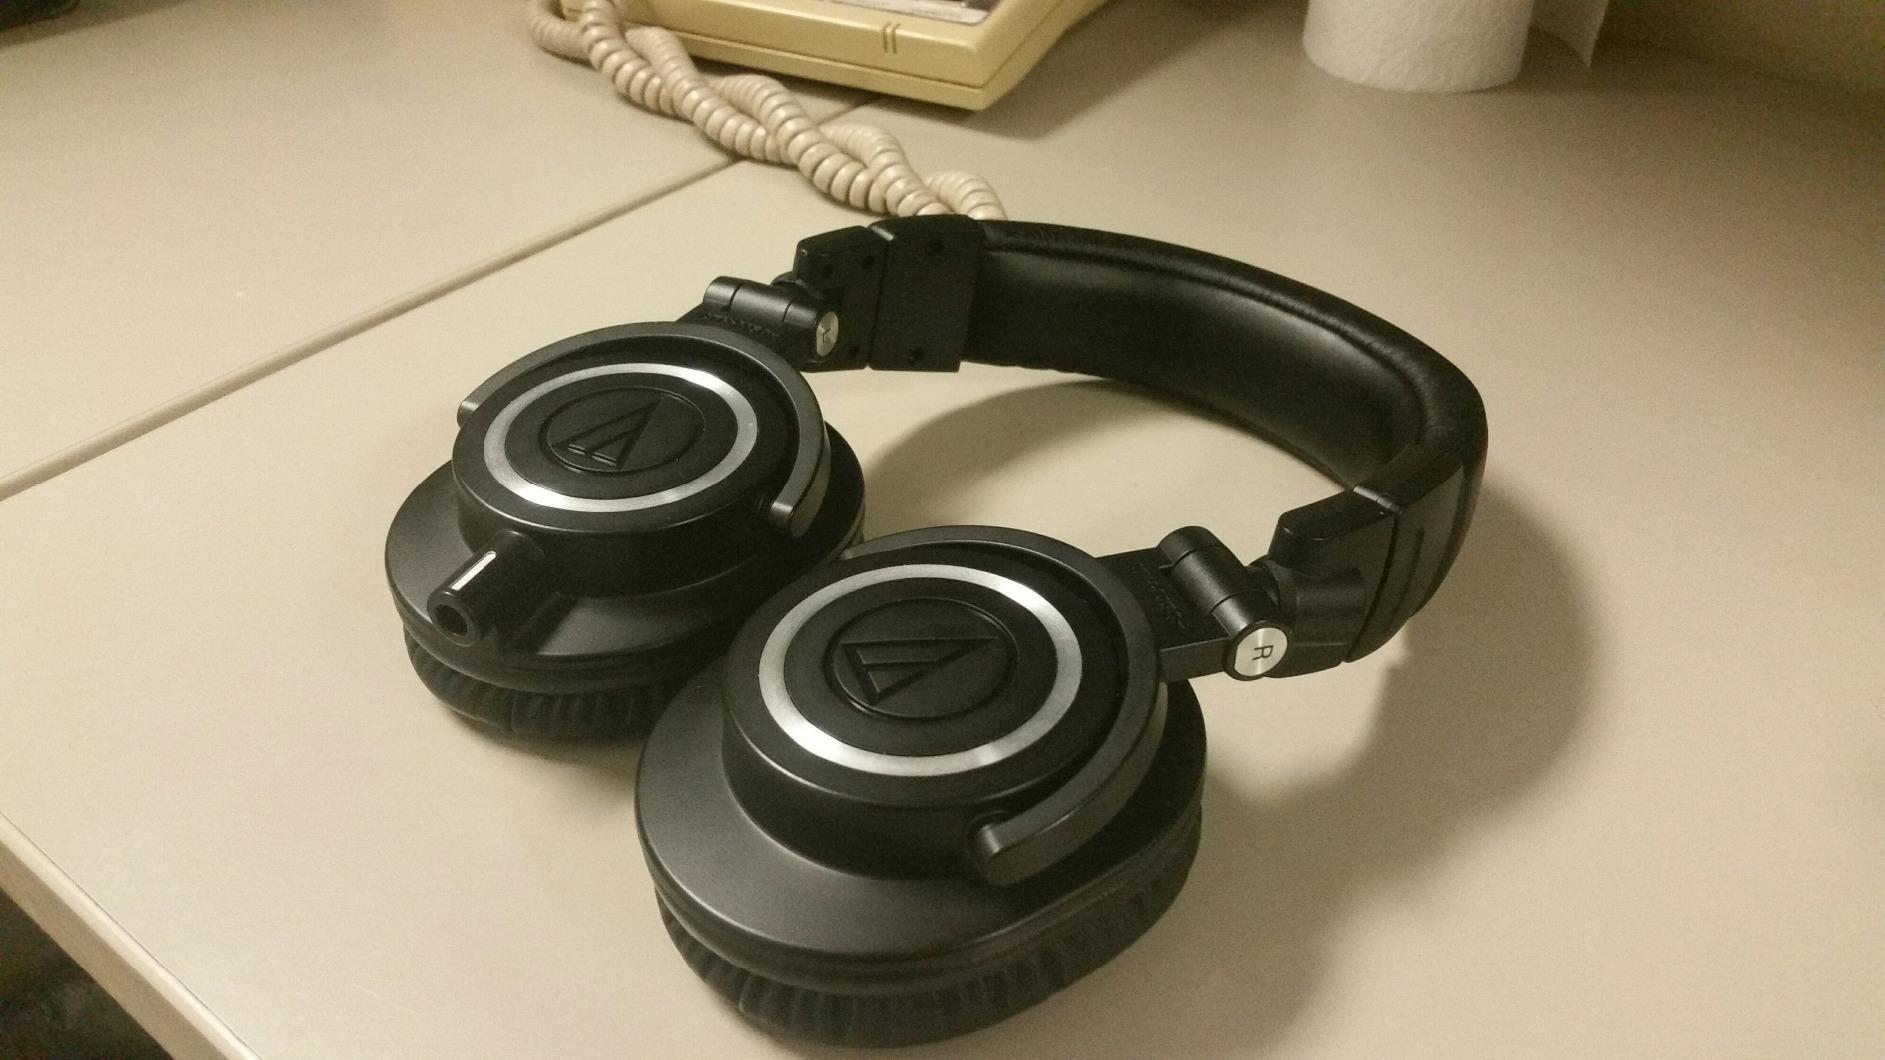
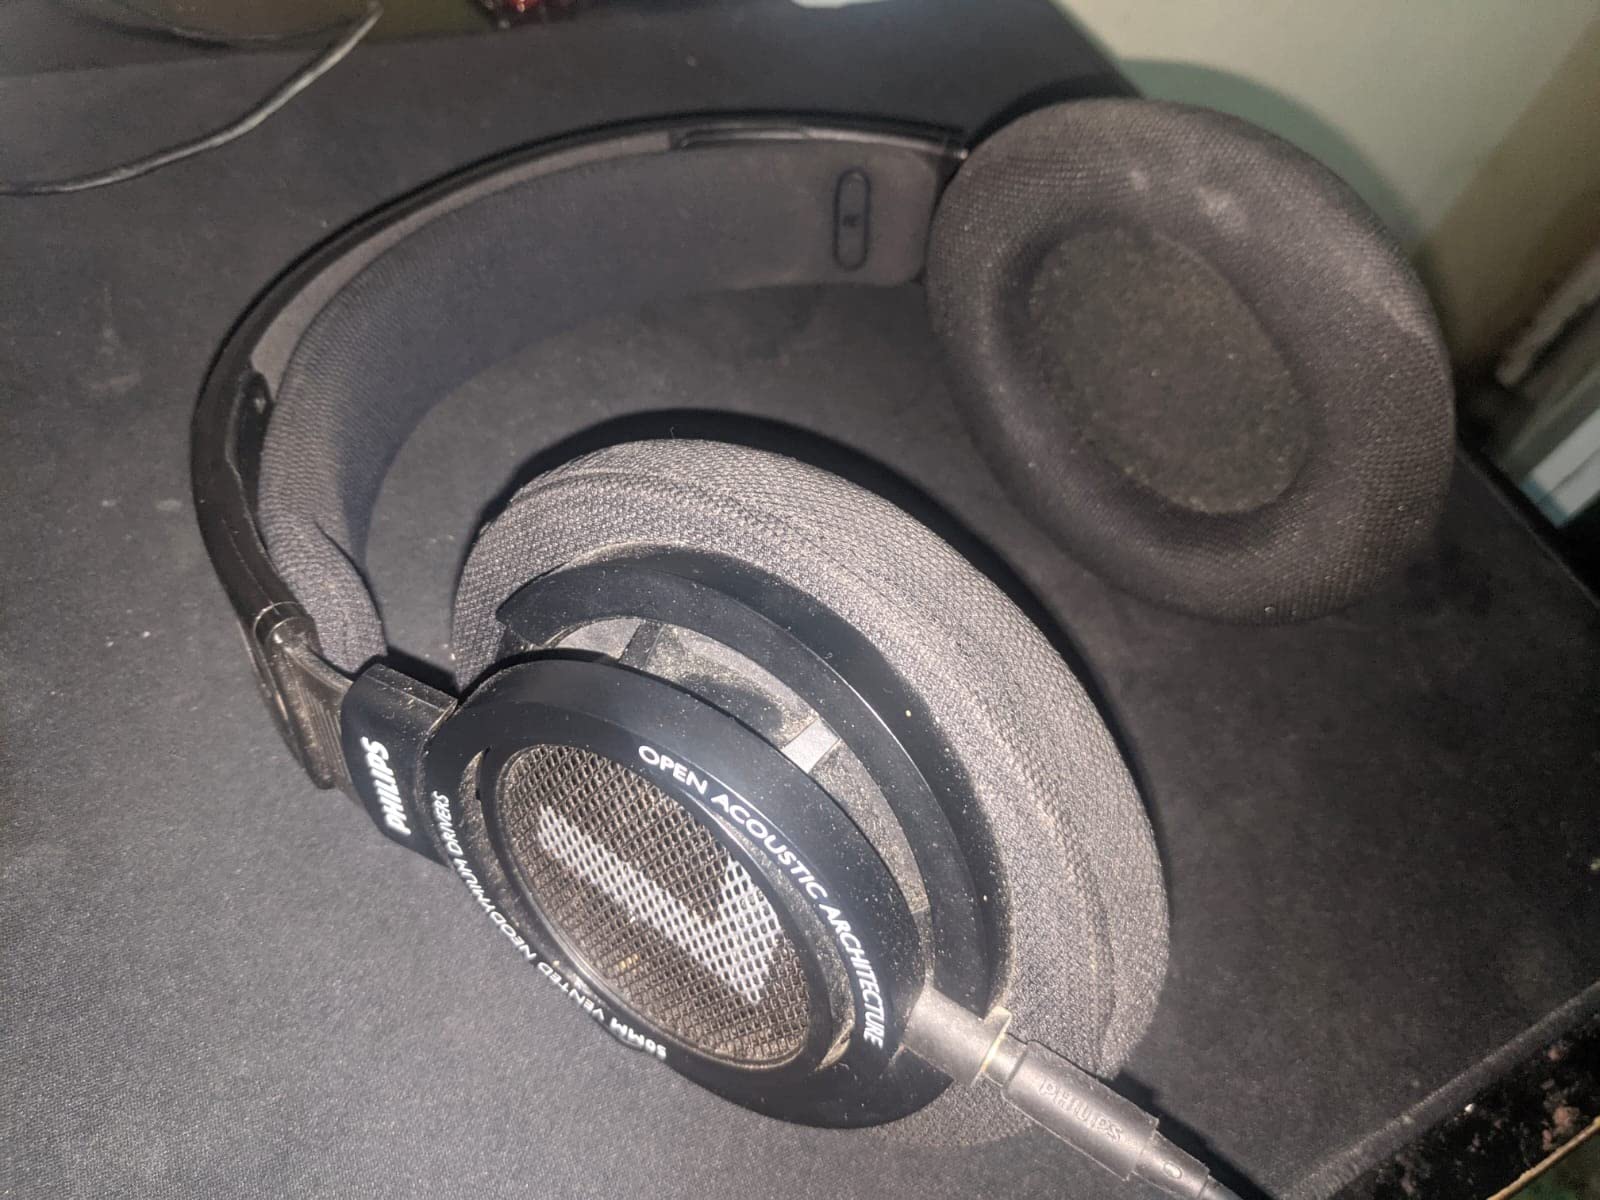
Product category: headphones
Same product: no